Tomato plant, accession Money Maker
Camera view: vertical (180 deg); turntable rotation: 120 degrees
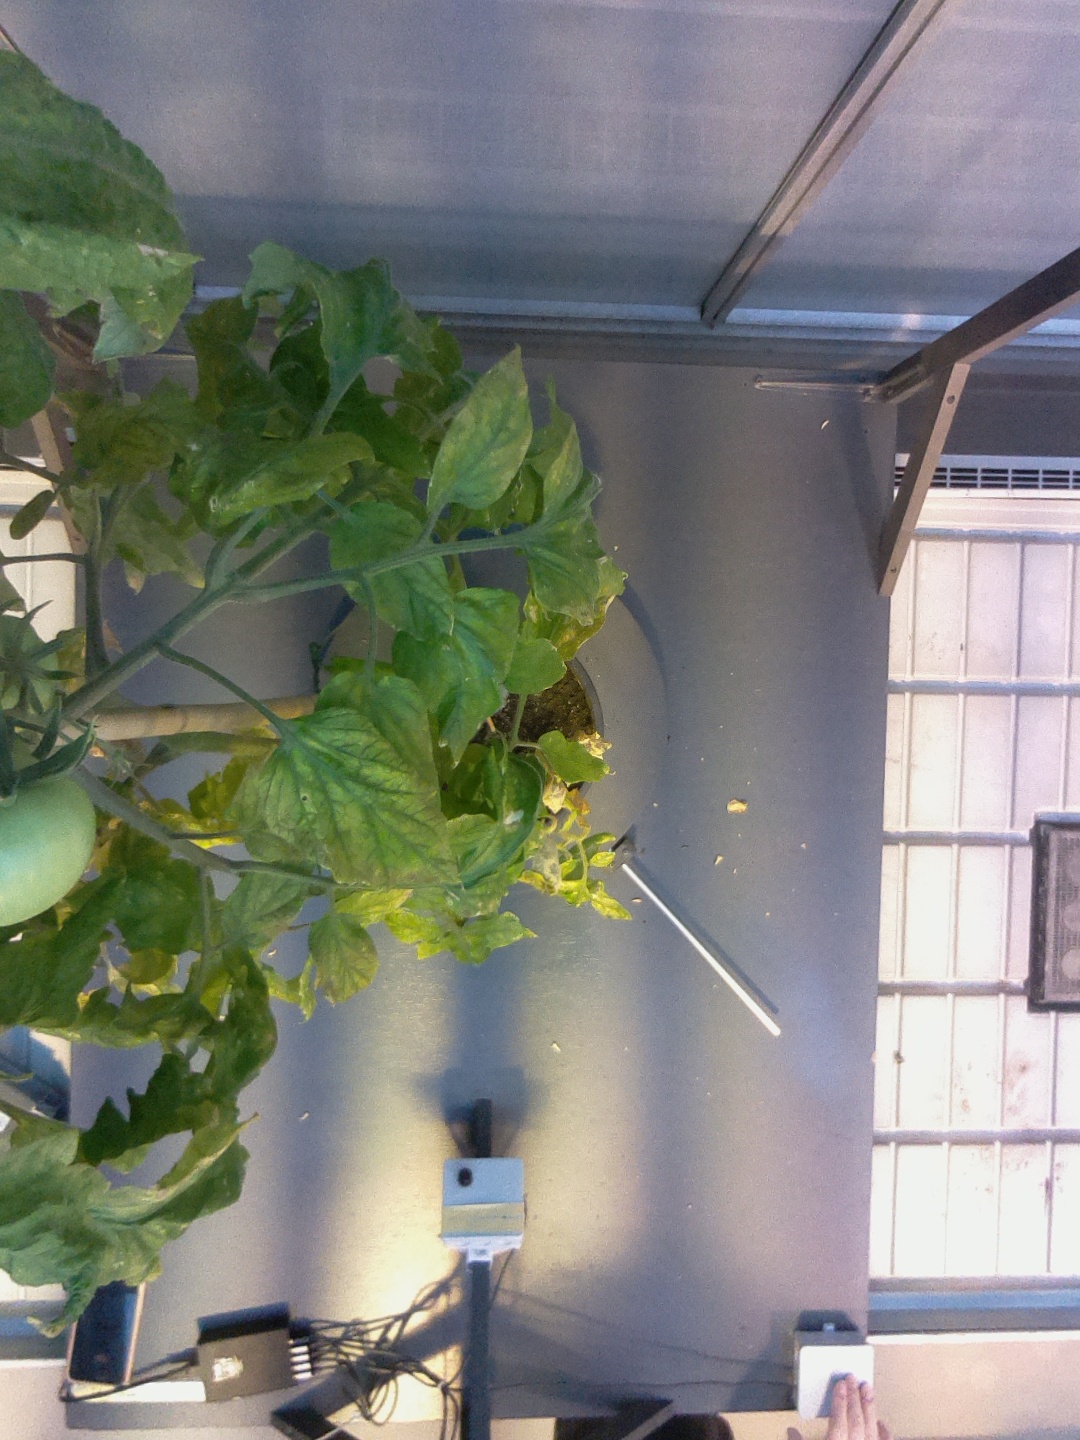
BBCH growth stage 81: 10%-20% of fruits show typical fully ripe color